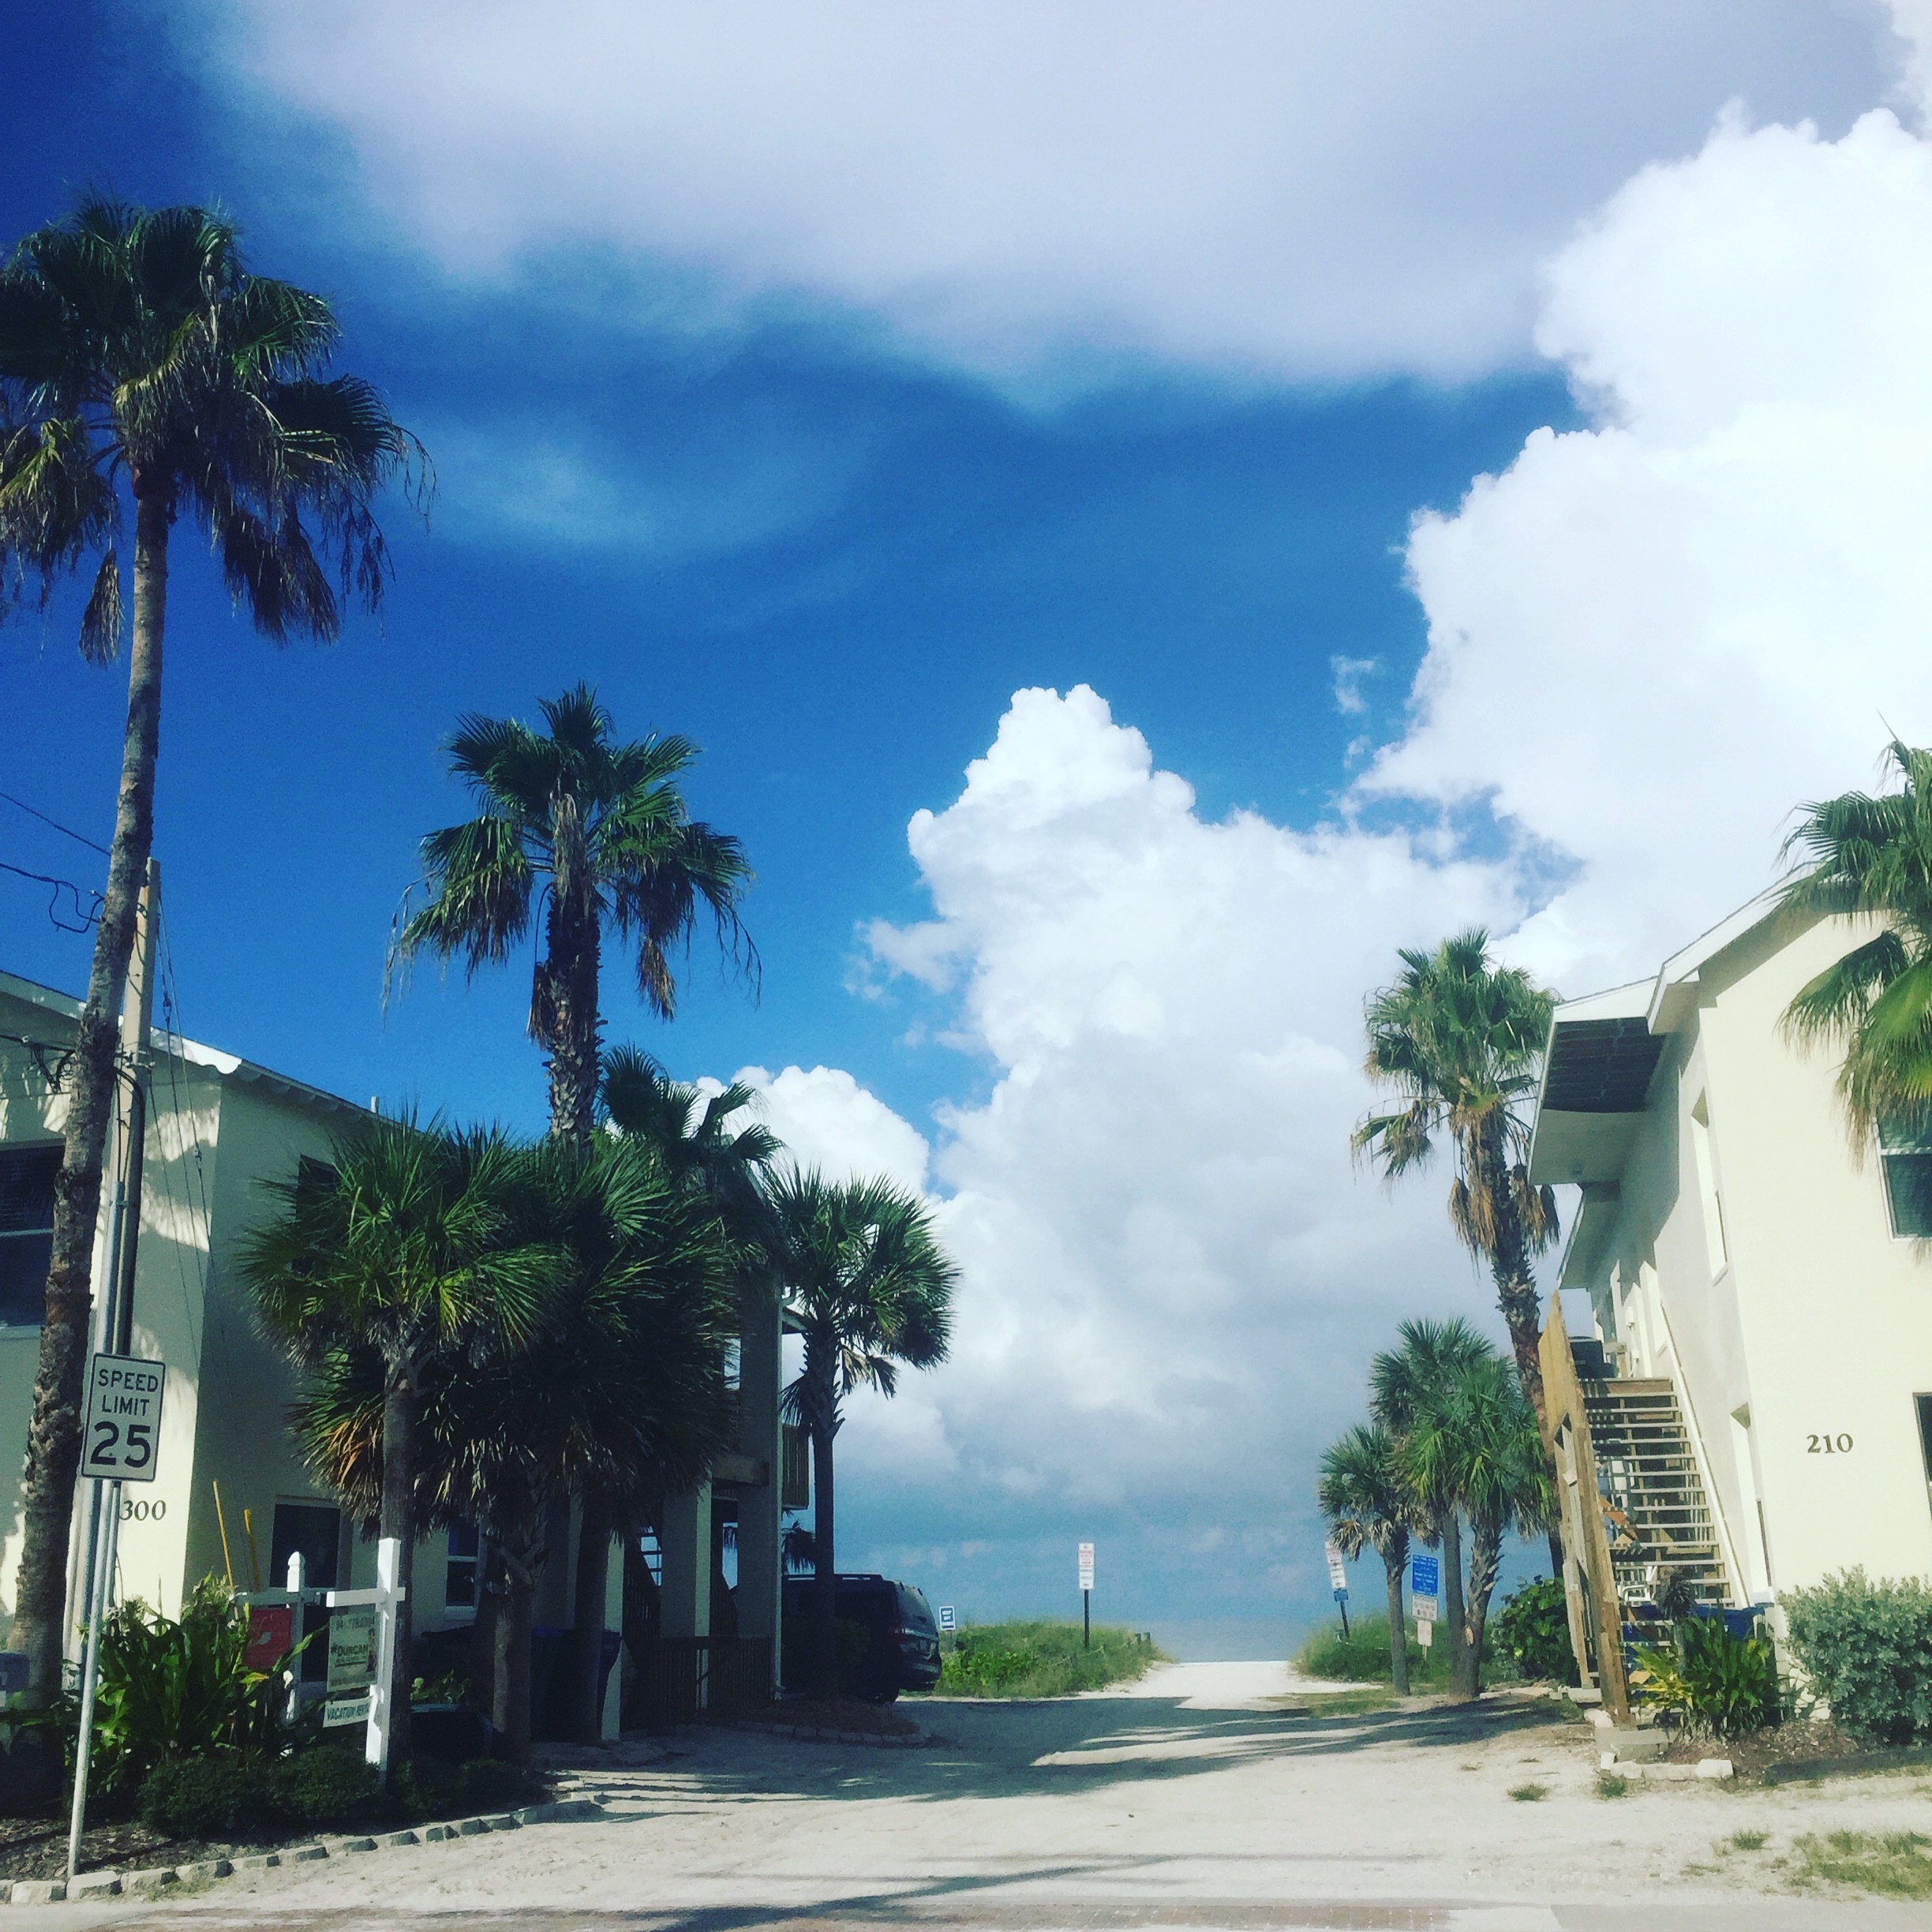
beach, sea, coast, tree, sky, town, wind, vacation, suburb, caribbean, neighbourhood, residential area, woody plant, arecales, palm family